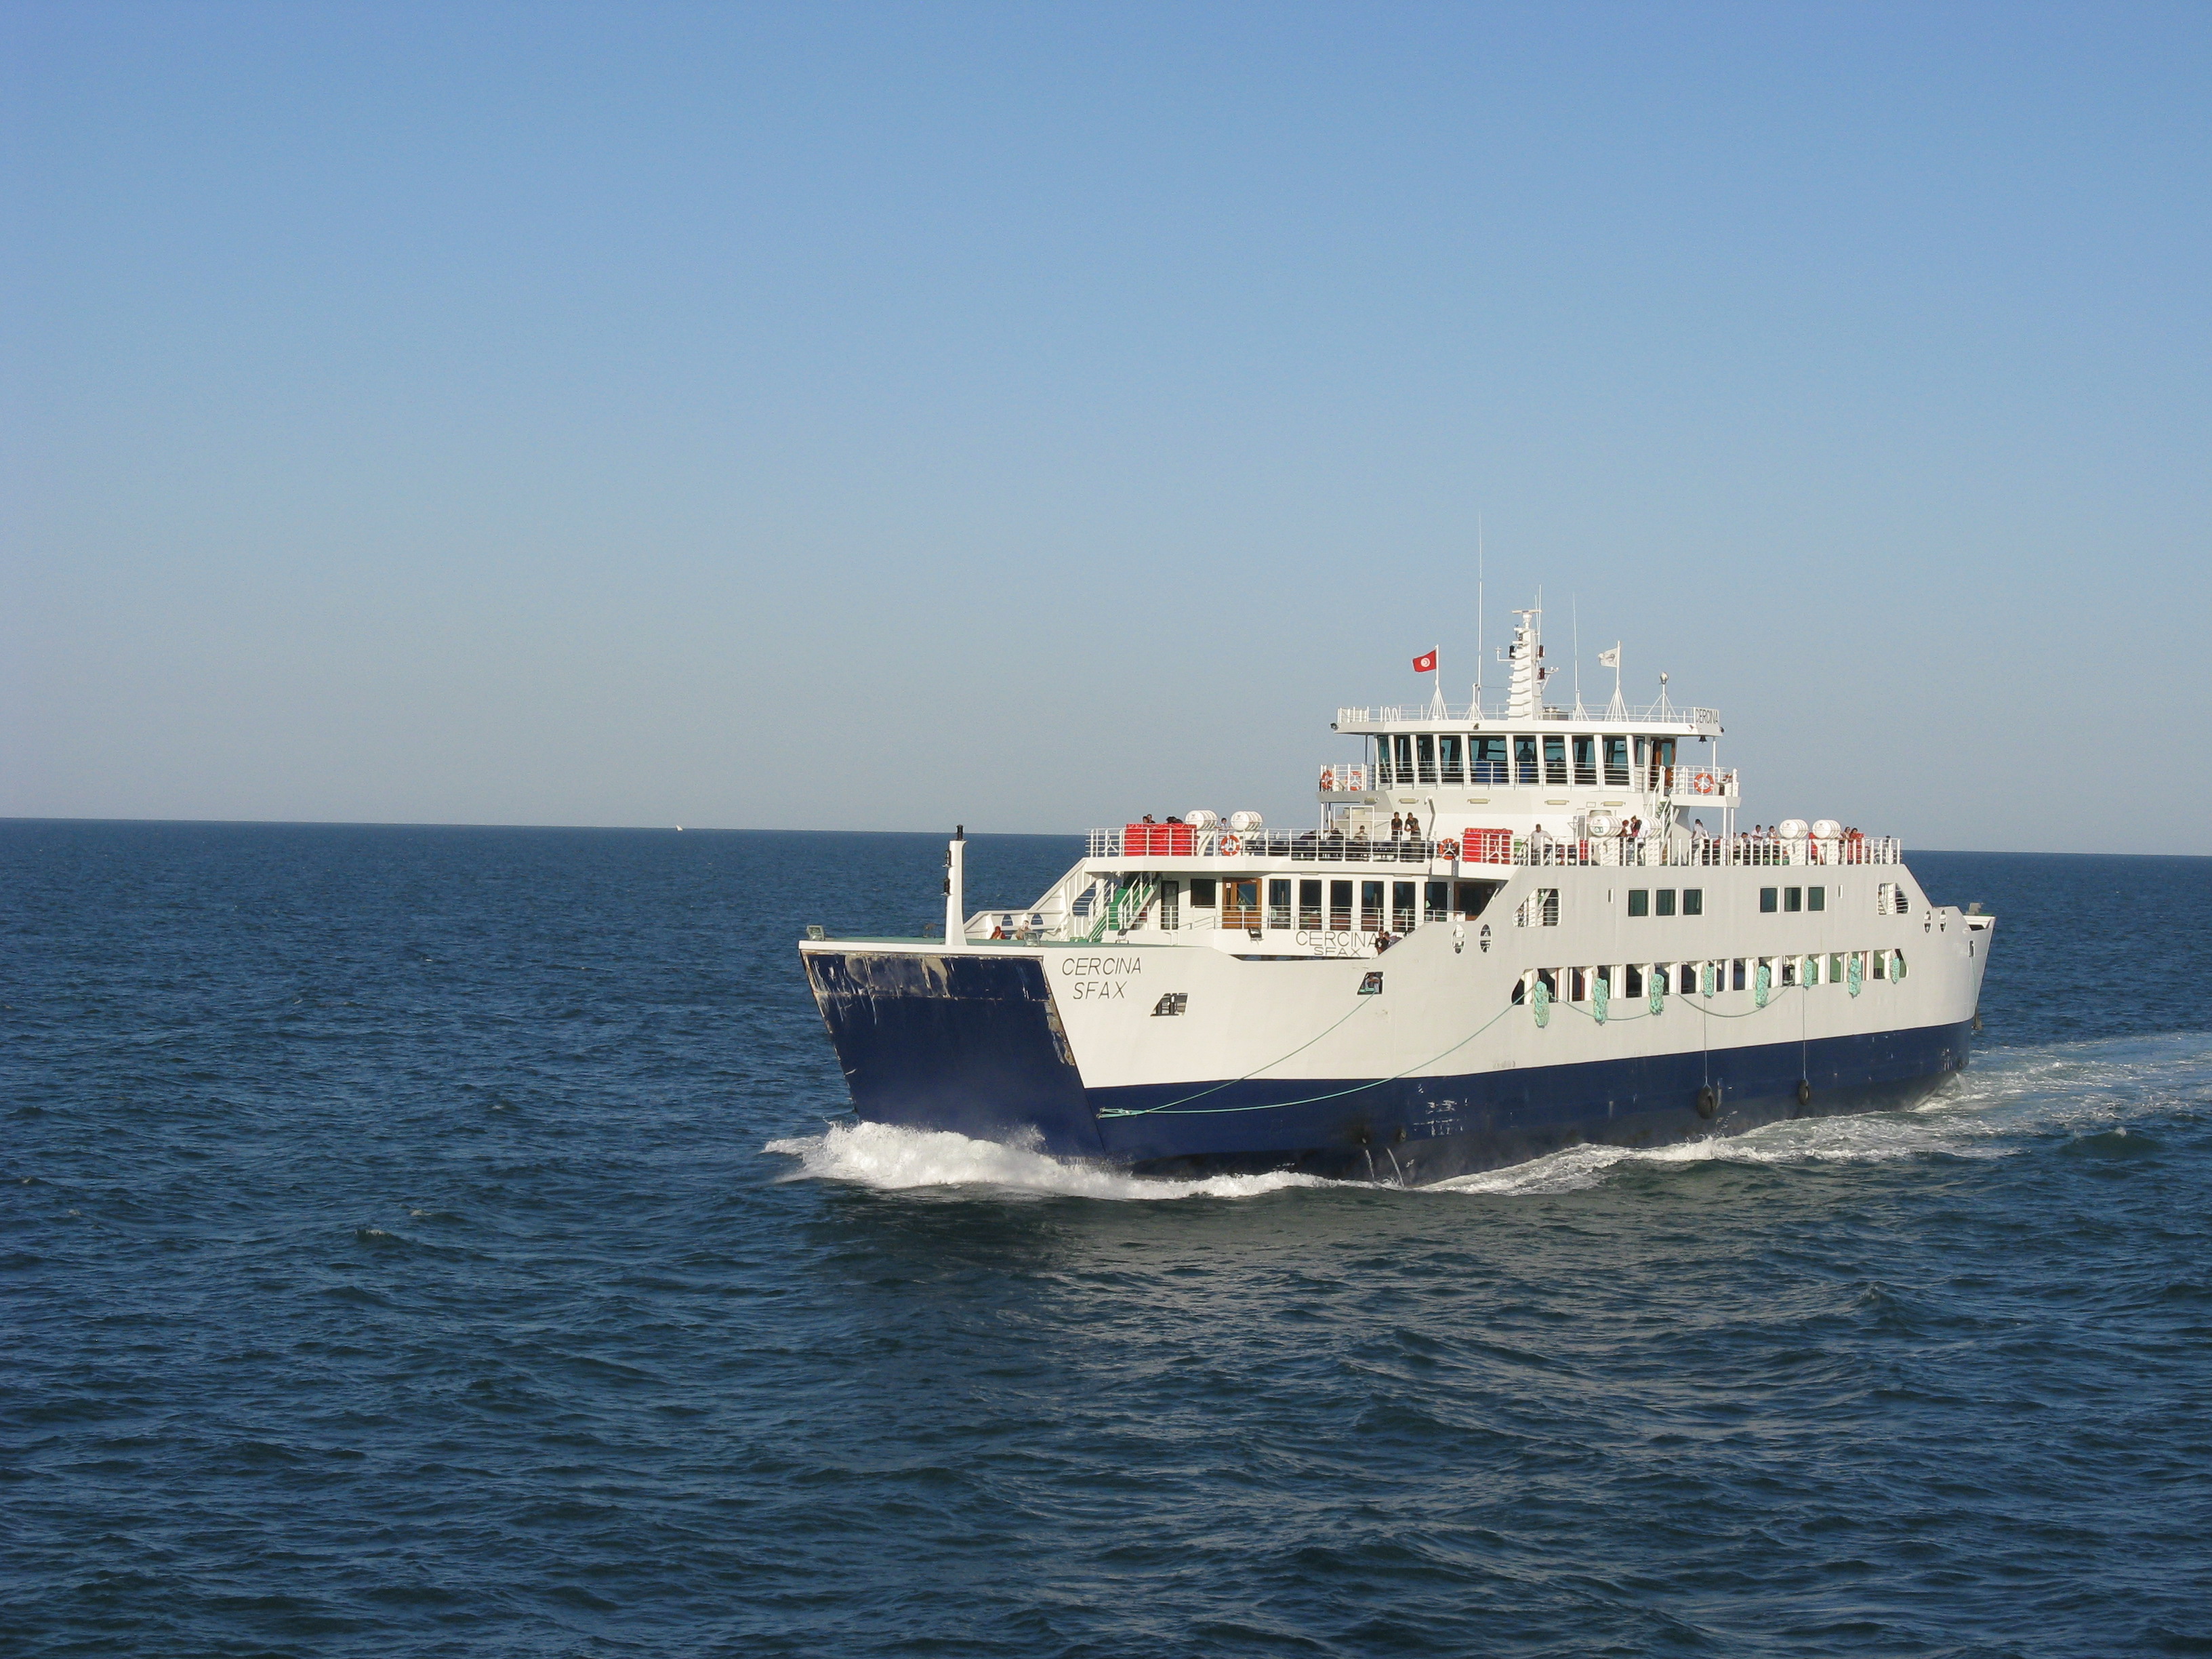
beach, sea, coast, water, ocean, horizon, dock, cloud, sunrise, sunset, boat, morning, shore, wave, lake, dawn, coastal, pier, river, travel, coastline, seaside, dusk, evening, reflection, ship, vehicle, fishing, fisherman, calm, bay, harbor, marina, leisure, sailboat, waterway, body of water, outdoor, anchored, nautical, sailor, water transportation, passenger ship, ferry, motor ship, watercraft, naval architecture, channel, research vessel, cargo ship, livestock carrier